History of Rio Grande do Norte

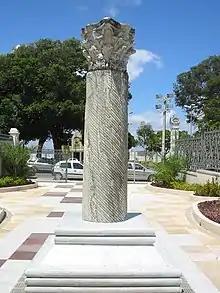
The Capitoline Column, donated by Benito Mussolini to Natal.

It was only on 15 November 1889 that the republic was proclaimed in Brazil, without the slightest involvement of the Brazilian population, since it was a movement promoted exclusively by sectors of the elite and the army. Rio Grande do Norte, as well as the other provinces, became states. There, the victory of the Republican campaign was only confirmed the next day, when José Leão Ferreira Souto signed a telegram destined for the Republican Party. On 17 November 1889, Pedro Velho took office as the first governor of the state, remaining in office from 17 November to 6 December 1889. In 1892, he was elected federal deputy for Rio Grande do Norte.